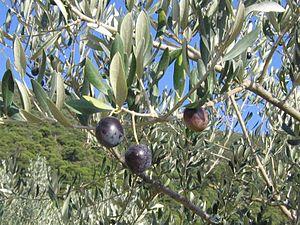
Des olives noires de Nyons (France) sur leur branche.
L'Histoire de la culture de l'arachide est marquée par l'utilisation de cette plante, à partir de la fin du XIXᵉ siècle, notamment pour sa transformation en huile, en savon et en beurre de cacahuètes. L'Afrique occidentale et l'Inde voient son exportation augmenter dans le dernier tiers du XIXᵉ siècle, après les tentatives infructueuses de développer sa culture dès le début du Second Empire pour des raisons géopolitique. Les rivalités européennes dans la colonisation de l'Afrique et de l'Inde, scandées par des politiques militaires puis protectionnistes, ont poussé le progrès agronomique et technique, en particulier après le percement du canal de Suez, qui a donné l'avantage à l'Inde, puis le déploiement du chemin de fer, qui a entraîné une monoculture en Afrique de l'Ouest, sur fond de maladie de l'arachidier en Inde. Ce progrès agronomique s'est ensuite accéléré avec l'indépendance des pays producteurs, au cours de la seconde partie du XXᵉ siècle, la transformation de l'arachide en huile étant de plus en plus liée à sa culture.
L’olive est le fruit de l'olivier, un arbre fruitier caractéristique des régions méditerranéennes. Sur le plan botanique, il s'agit d'une drupe, à peau lisse, à mésocarpe charnu riche en matière grasse, renfermant un noyau ligneux, qui contient une graine. Sa forme ovoïde est typique. Sa couleur, d'abord verte, vire au noir à maturité complète chez la plupart des variétés. La maturité est atteinte entre octobre et décembre dans l'hémisphère nord.
L'huile d'olive de Provence est protégée par une appellation d'origine contrôlée à la suite d'une enquête diligentée par l'INAO, dont les conclusions ont été déposées auprès de la commission le 26 octobre 2006 et la signature du décret parut au Journal officiel le 14 mars 2007.
Les olives noires de Nyons sont protégées par une appellation d'origine contrôlée depuis un décret pris par l'INAO, le 10 janvier 1994.
La Tanche est une variété d'olives spécifique à la région Nyonsaise. Cette variété jouit depuis 1994 d'une AOC.
L’huile d'olive est une variété d'huile alimentaire, à base de matière grasse